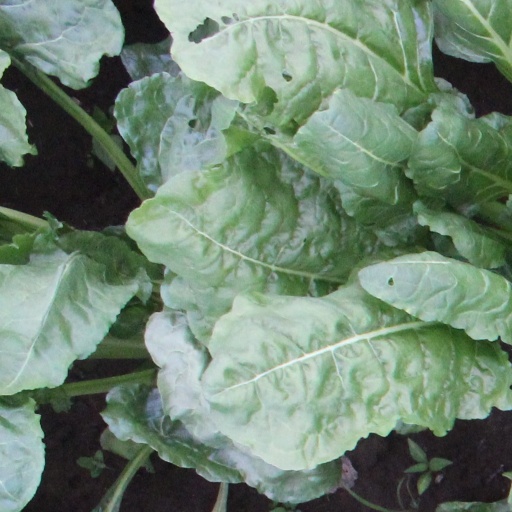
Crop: sugar beet